Sigüenza Cathedral

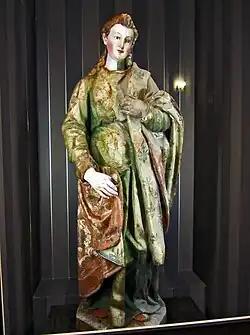
Image of Wilgefortis, in the second body of the main reredos.

Located in the northern part of the ambulatory, its access is through a portal stone of Plateresque style made in 1573 by the master builder of the cathedral Juan Sánchez del Pozo, presents inside from several vaulted niches images of apostles and doors are made of walnut wood carved by Martín de Vandoma with fourteen reliefs of saint martyrs. In 1532, Alonso de Covarrubias made the design, drawing the plans until in 1534 he was appointed master builder of the Cathedral of Toledo so he left Sigüenza, building the sacristy continued under the architect Nicolás de Durango until his death in 1554. It was then when the chapter of the cathedral hired for its substitution to Martín de Vandoma, four years later the works stopped when being dismissed Vandoma in 1559, without the reason is known. Faced with various complaints from Vandoma, the town council agreed to admit him, and that the work of the sacristy continued, according to a capitular act of March 18, 1560, from then on he continued for eighteen more years working on various works of the cathedral until his death in 1578.